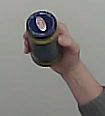
Product: barilla_pesto